IPhone 12 Pro

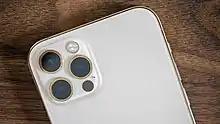
The cameras of the iPhone 12 Pro

The iPhone 12 Pro and iPhone 12 Pro Max have largely the same sensors found on prior iPhone models going back to the iPhone X. These include an accelerometer, gyroscope, barometer, proximity sensor, ambient light sensor, and a digital compass. The devices also include the Face ID facial recognition system, this is made up of several sensors: mainly a dot projector, flood illuminator, and an infrared camera, allowing a user's face to be scanned and stored by the Secure Enclave.